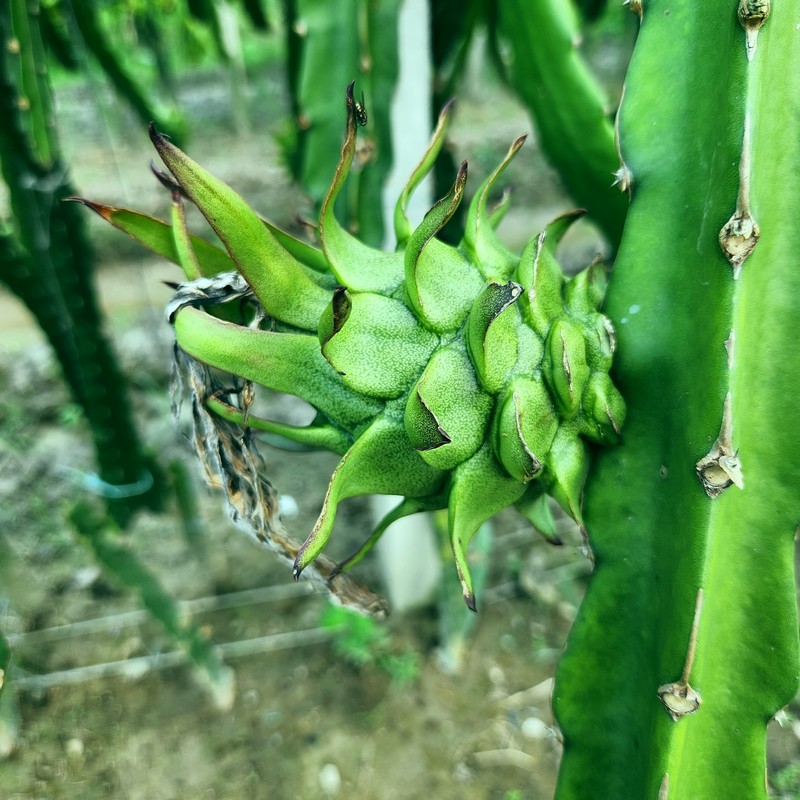
Label: Immature Dragon Fruit